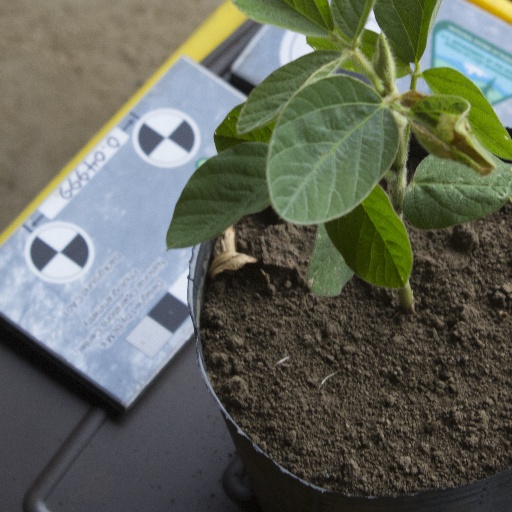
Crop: soybean